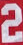
Number: 2